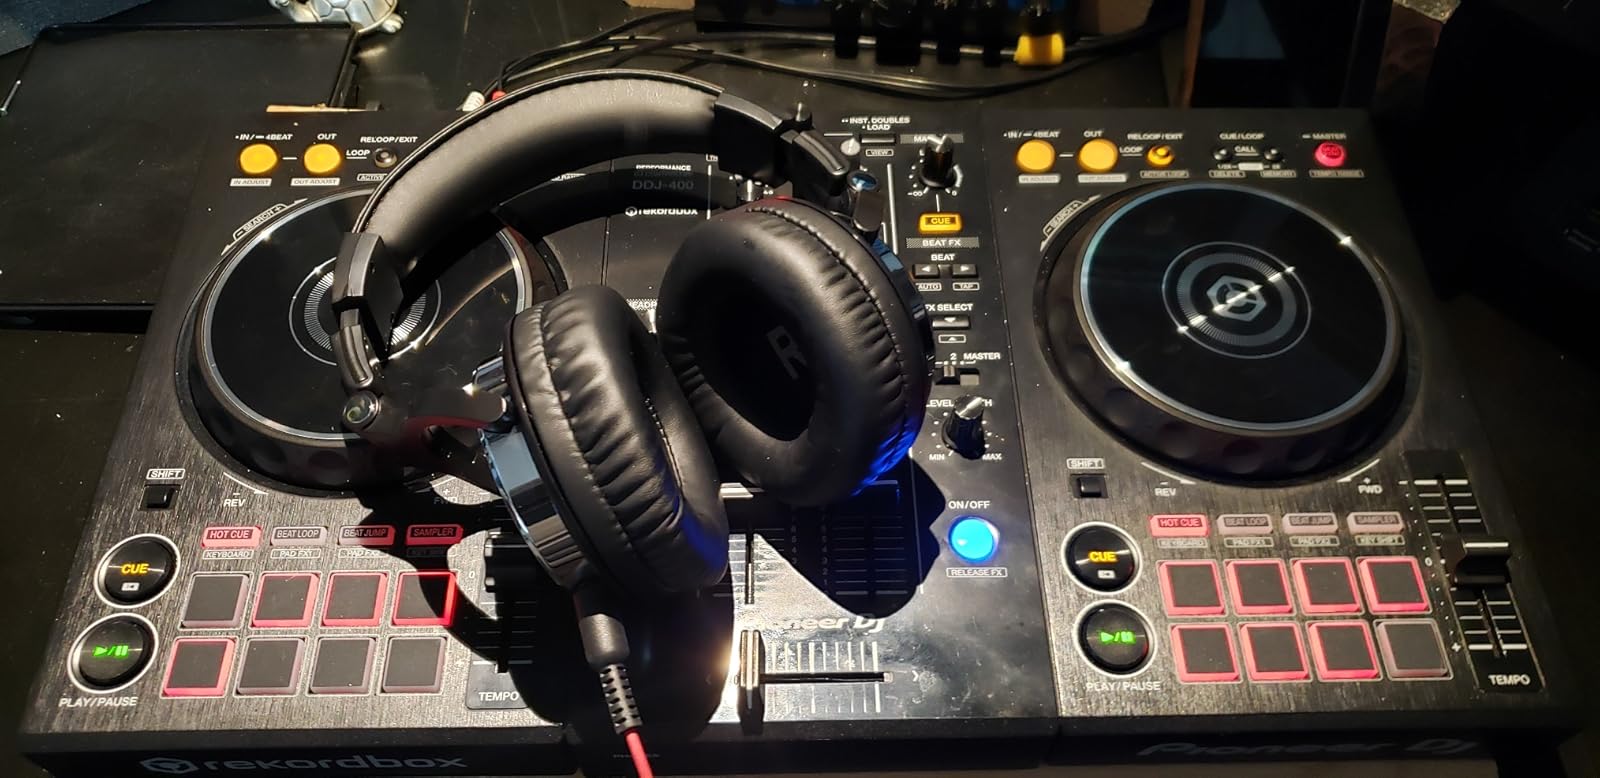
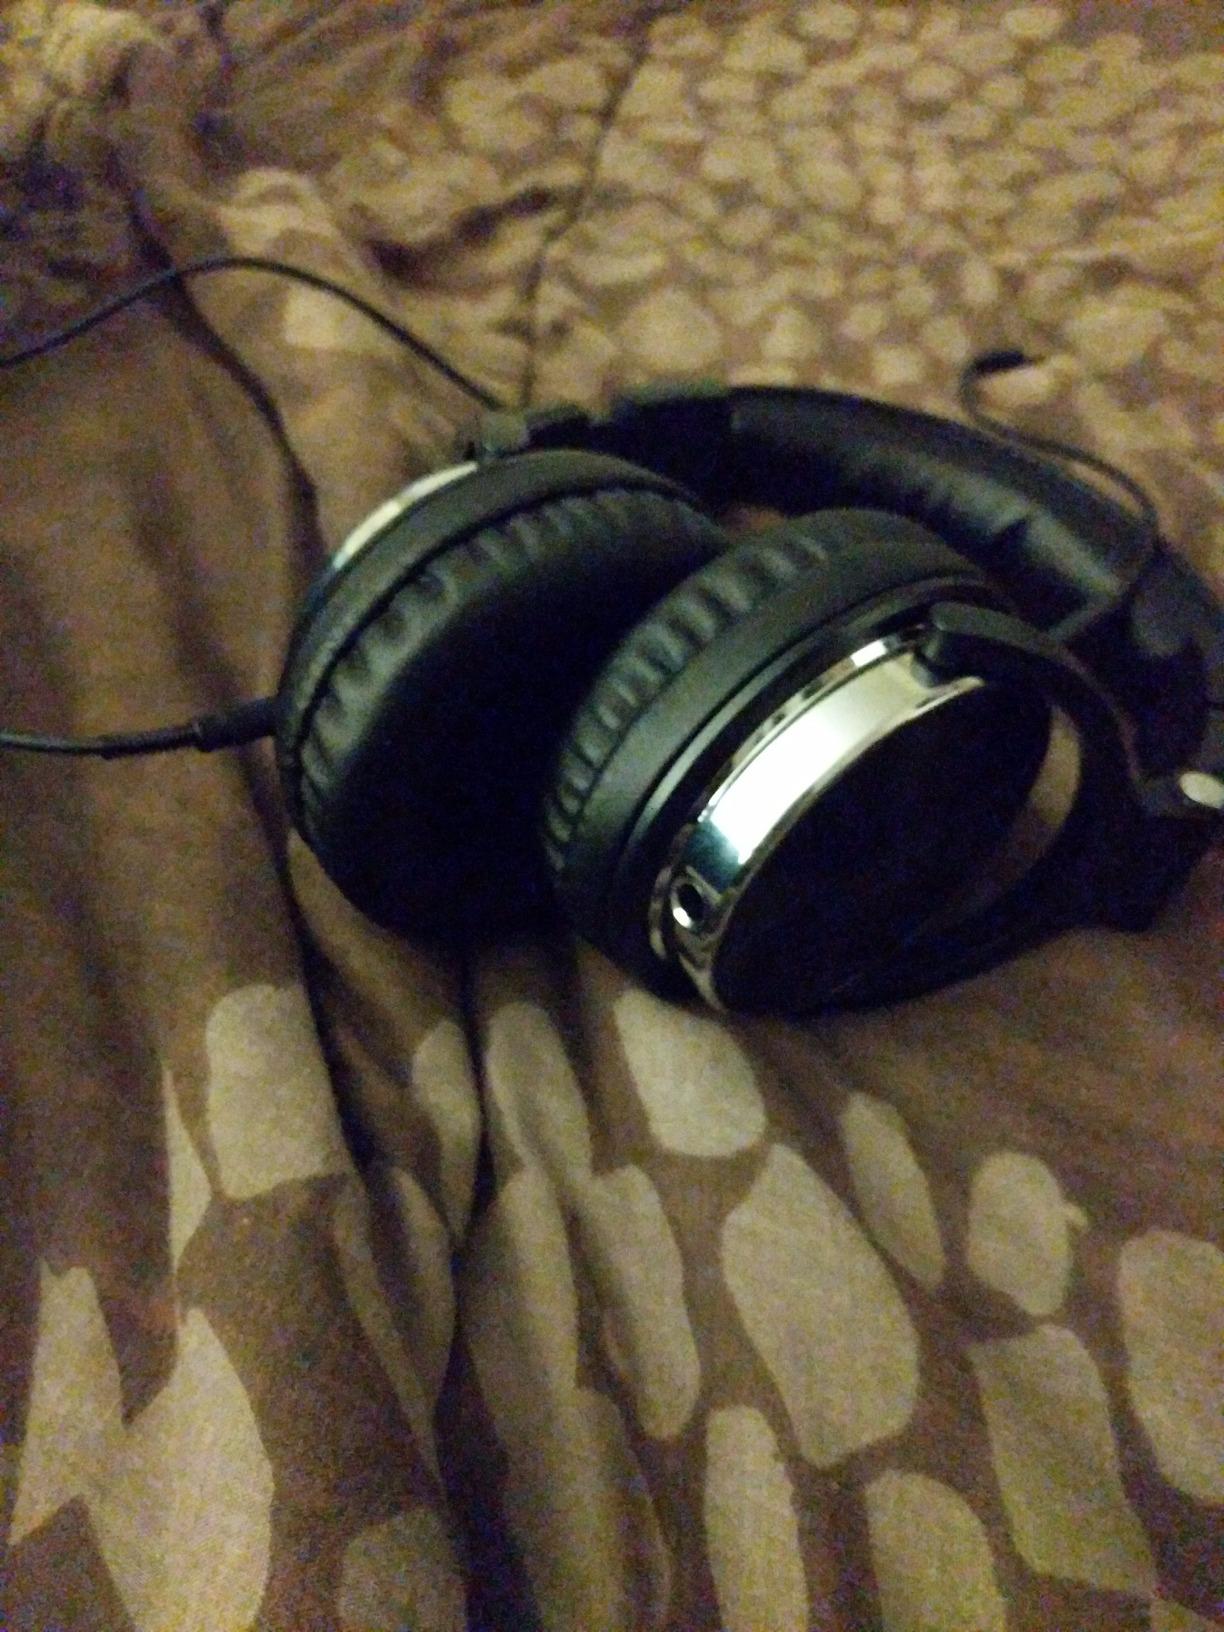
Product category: headphones
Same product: yes